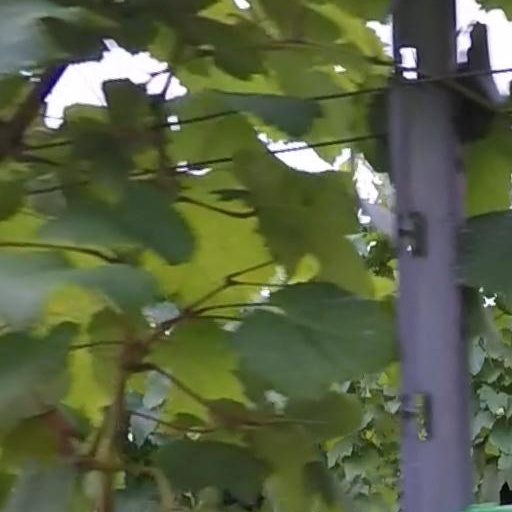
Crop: grape